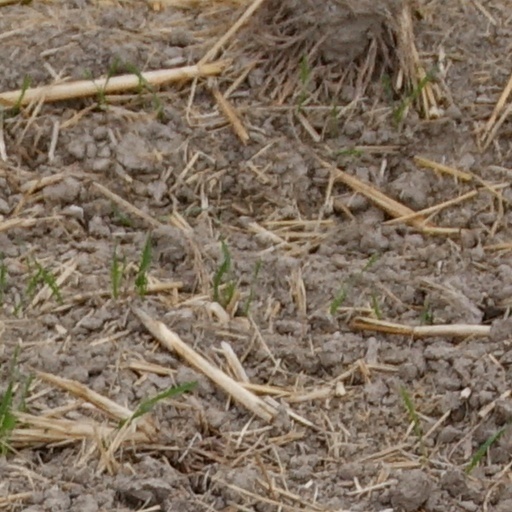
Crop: wheat